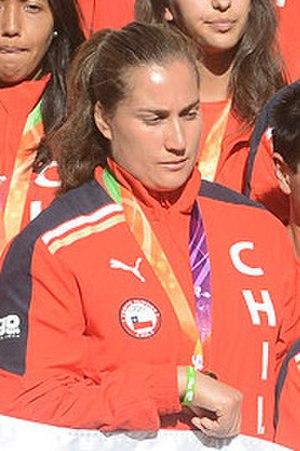
Karen Pamela Gallardo Pinto est une athlète chilienne, spécialiste du lancer du disque.